Thomas Ryder (actor)

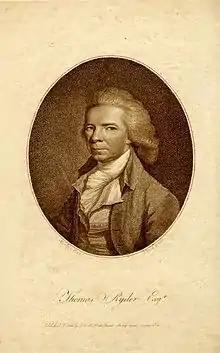
Thomas Ryder

The son of the actor-manager Preswick Ryder (d. 1771) and his actress wife Sarah, he was perhaps born in Nottinghamshire. He had early stage experience in Scotland, at least.